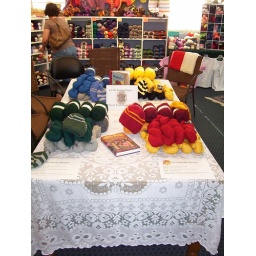
Our yarn display table arranged by house colors.